Revolver

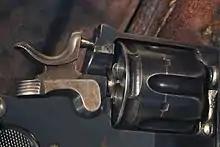
Details of a Schmidt M1882, showing the hammer, chambers for the ammunition in the cylinder, and the mechanism to rotate the cylinder. Revolver of the Gendarmerie of Vaud, on display at Morges castle museum

In 1854, Eugene Lefaucheux introduced the Lefaucheux Model 1854, the first revolver to use self-contained metallic cartridges rather than loose powder, pistol ball, and percussion caps. It is a single-action, pinfire revolver holding six rounds.